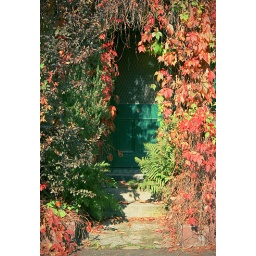
A cute door to a house in Belfast.